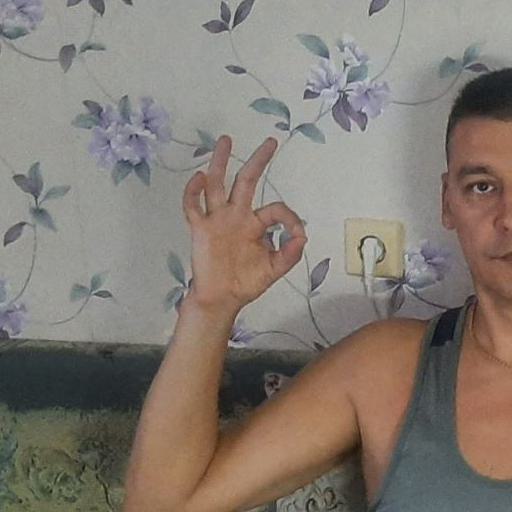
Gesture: ok